Roelof Smit (minister)

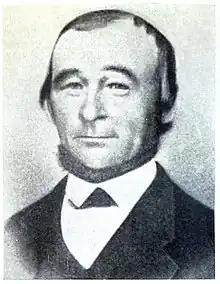
Depitction of Roelof Smit from 1859

Roelof Harms Smit was a Dutch-American minister. Smit ministered a congregation in Drenthe, Michigan in the mid-1800s, which led to a notable secession in the history of the Christian Reformed Church of North America.